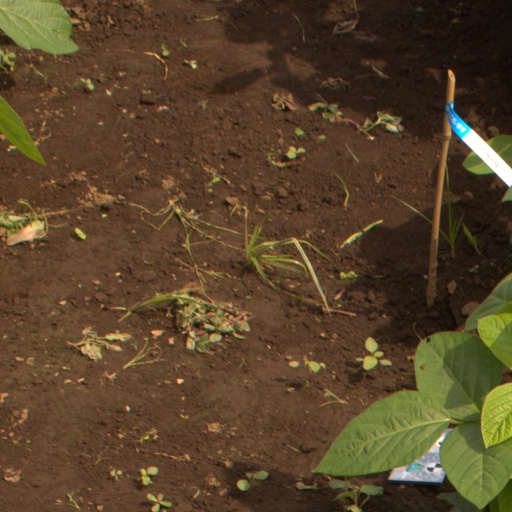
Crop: soybean